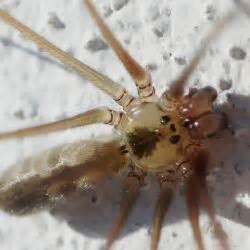
spider